Brunswick and Topsham Water District (Maine)

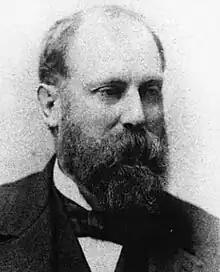
Weston Thompson (1850-1907) Served as Trustee from 1903 to 1906 and as president in 1903 and 1906

A well was dug at Mere Brook in Brunswick with the aim of improving the quality of water. Although it was reported to be of good quality, it was not further developed. The Pejepscot Water Company sold its assets to the Maine Water Company on July 3, 1891, amidst these difficulties. The Bath Water Supply Company's assets were also acquired by the Maine Water Company in the same year.